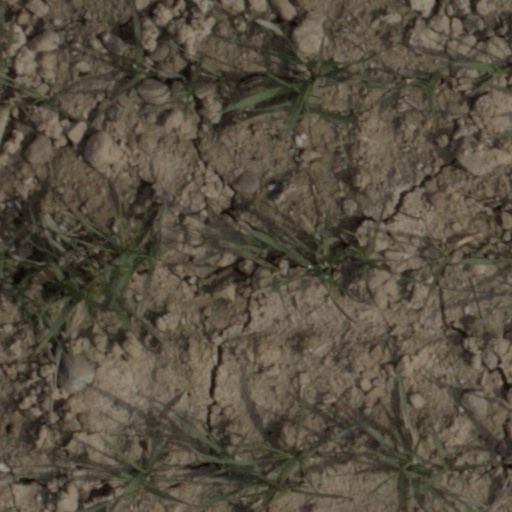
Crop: wheat